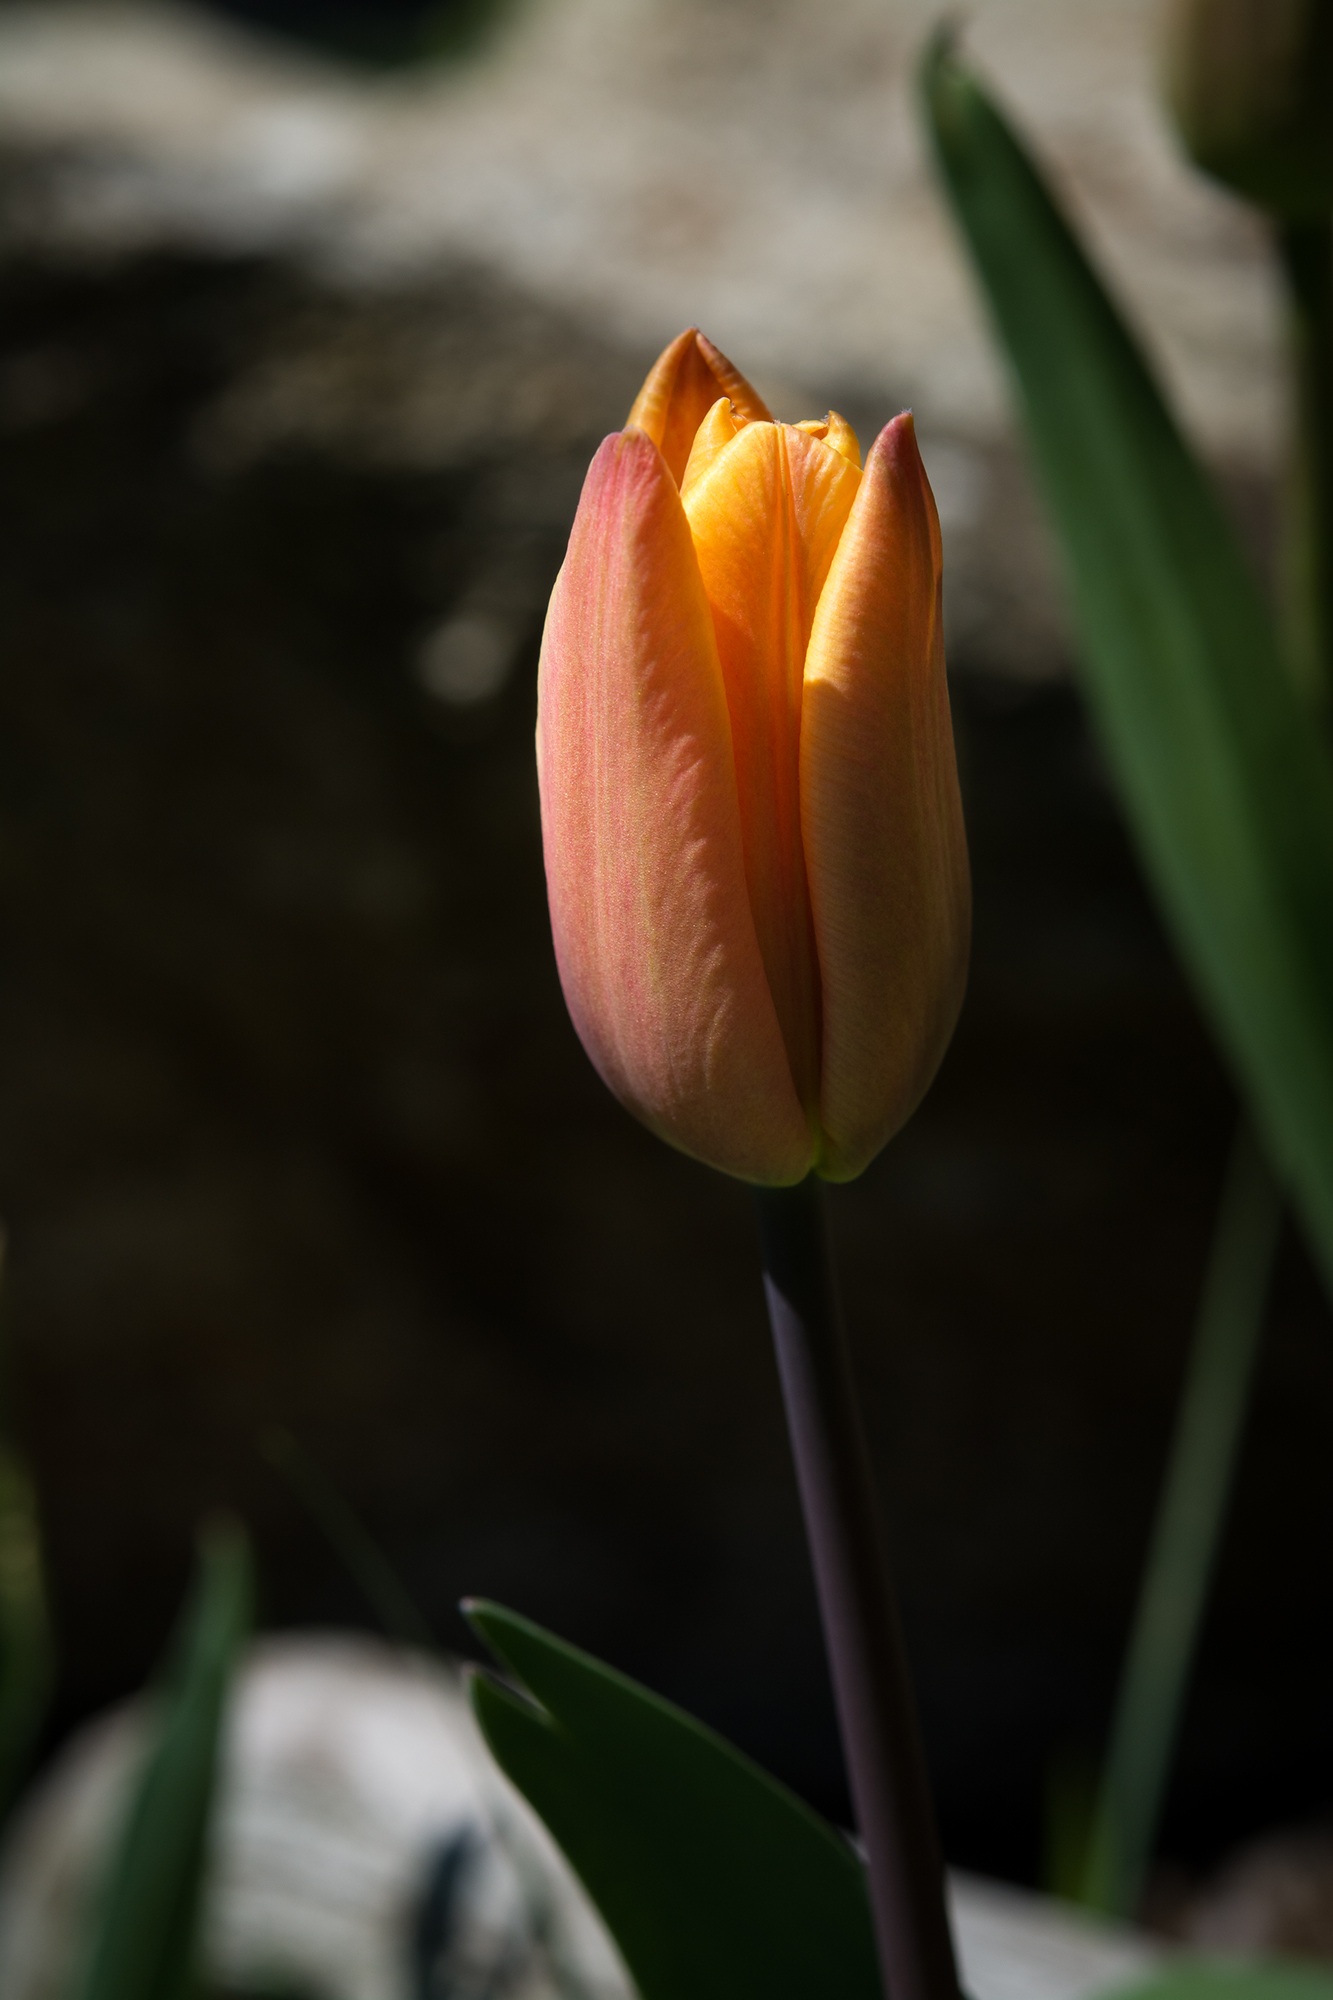
nature, blossom, plant, flower, petal, bloom, tulip, orange, botany, yellow, garden, close, flora, close up, flower garden, spring flower, macro photography, in the garden, flowering plant, schnittblume, orange blossom, blossom closed, lily family, orange tulip, plant stem, land plant